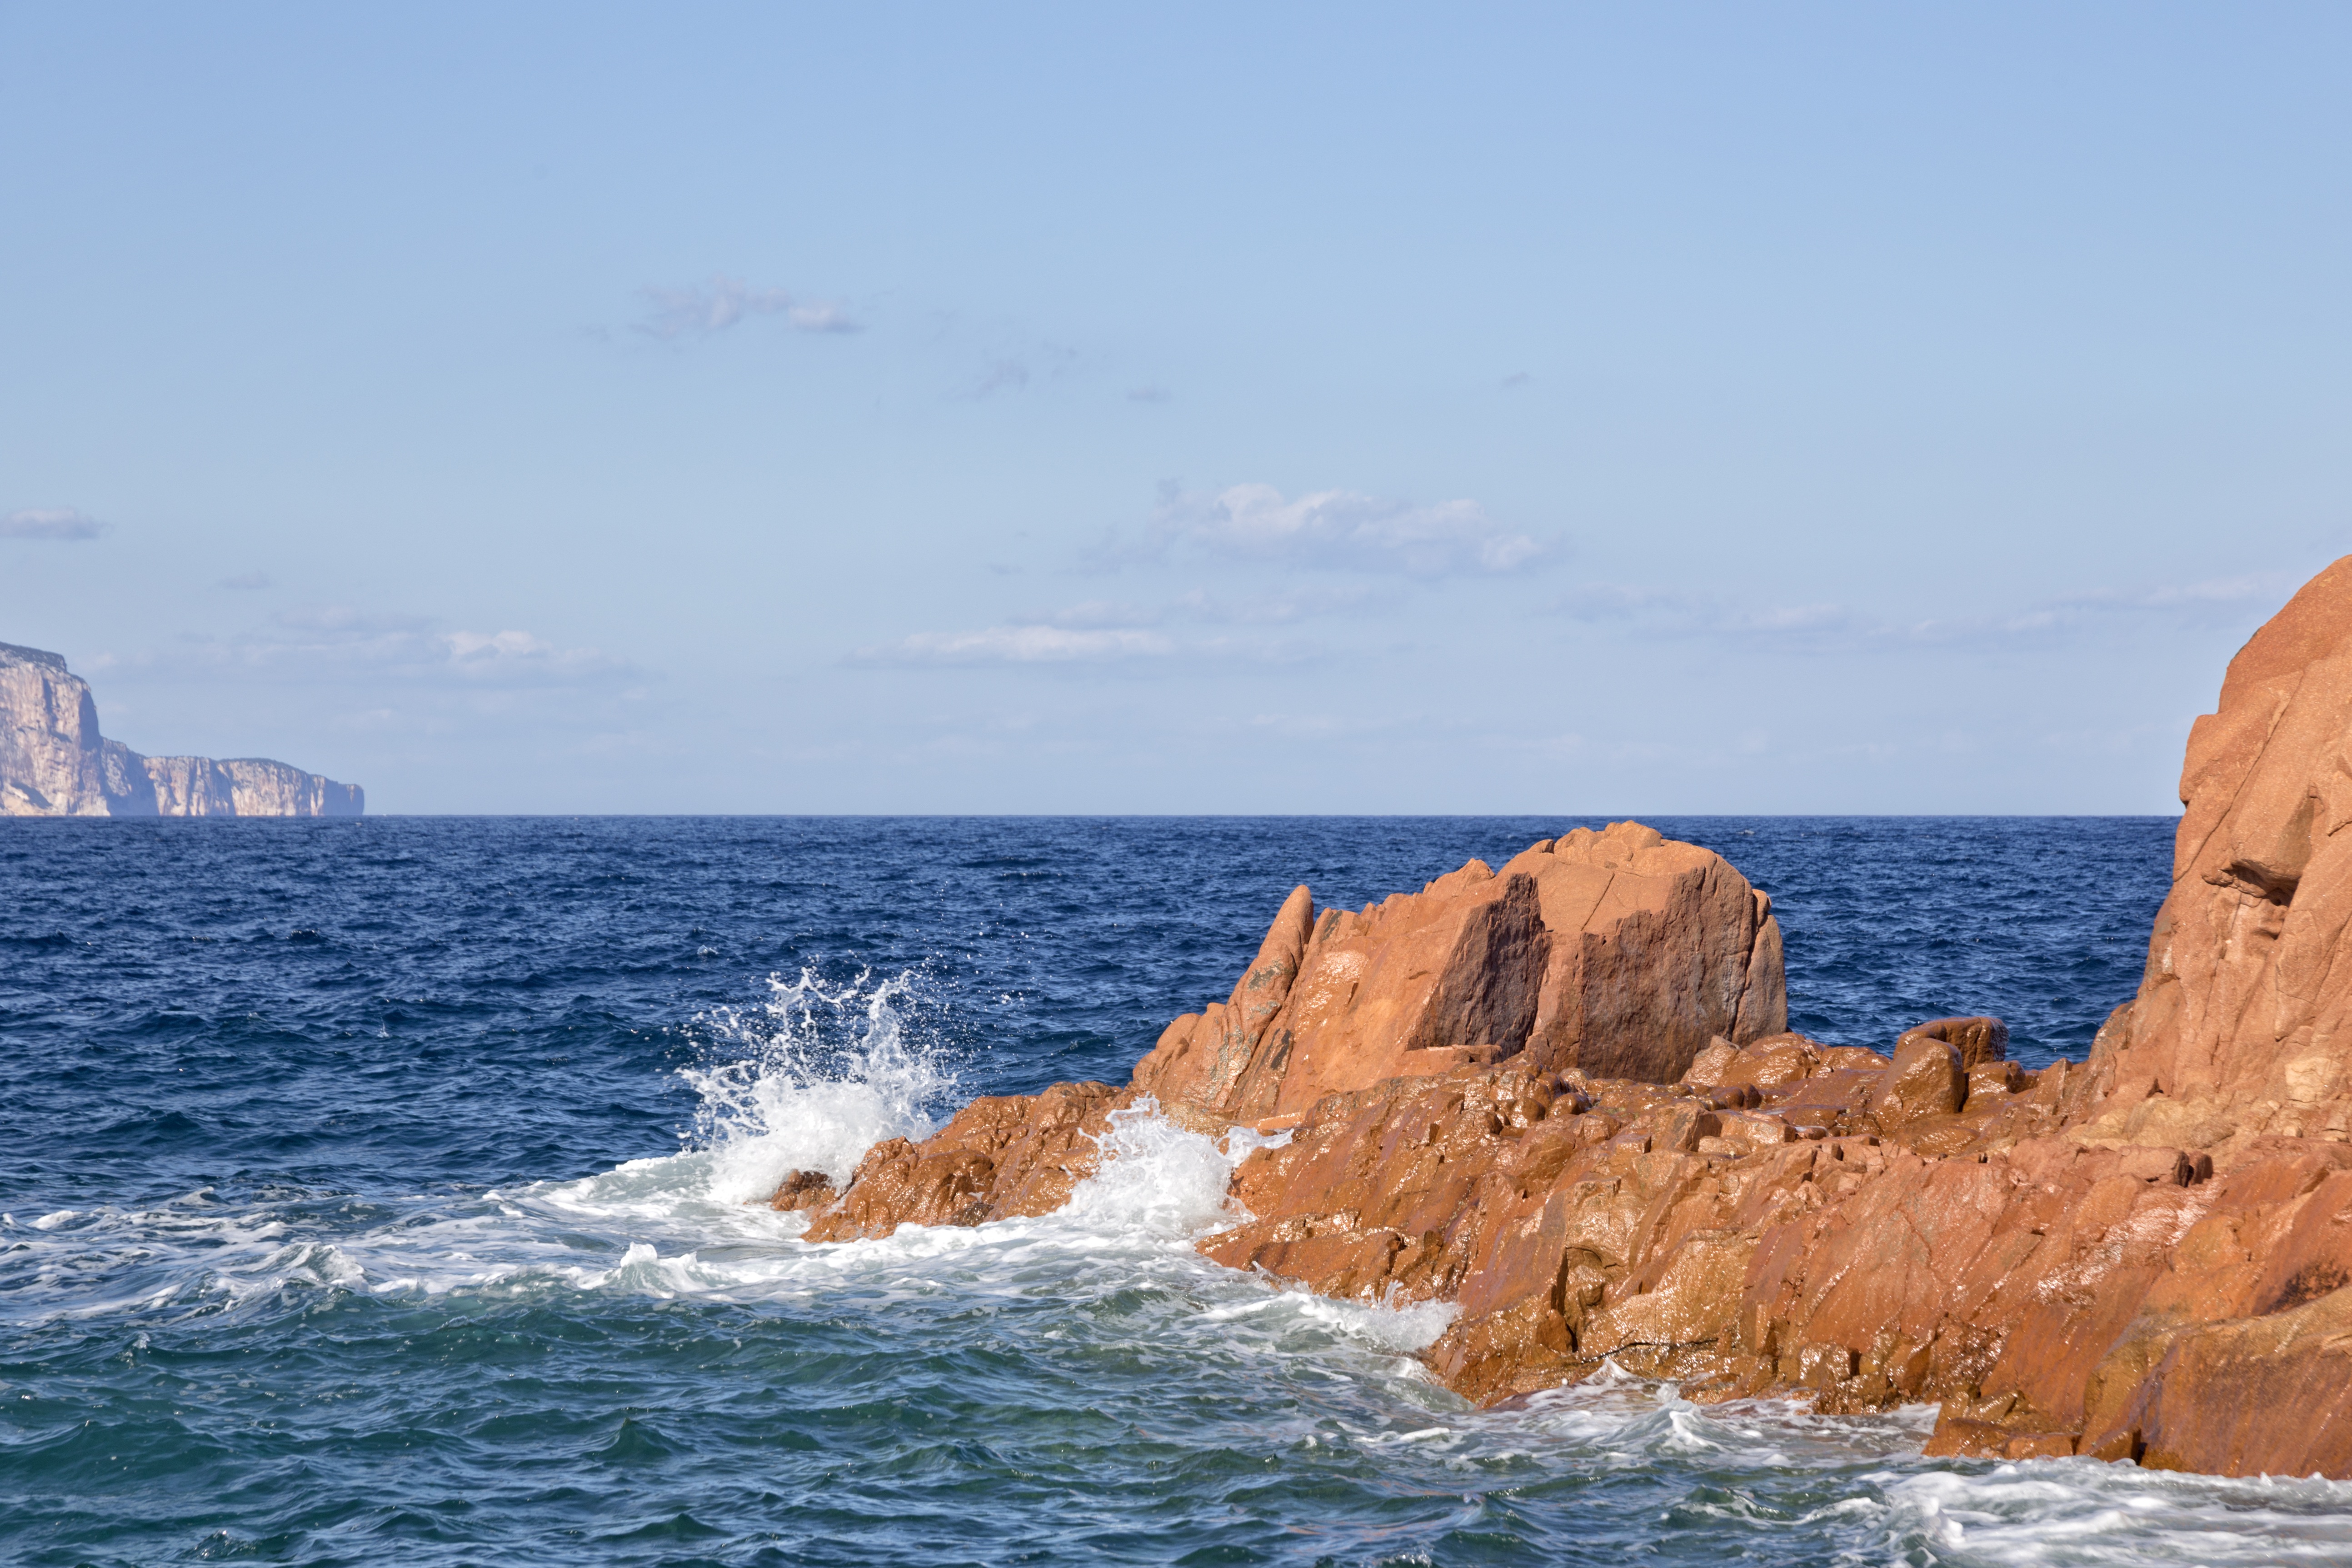
beach, landscape, sea, coast, water, nature, rock, ocean, mountain, sky, sun, shore, wave, atmosphere, summer, vacation, cliff, red, vehicle, tower, weather, holiday, bay, island, terrain, clouds, beautiful, mood, cape, sardinia, recovery, red rocks, wind wave, arbatax